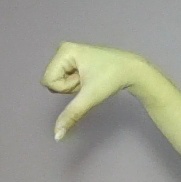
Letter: waw